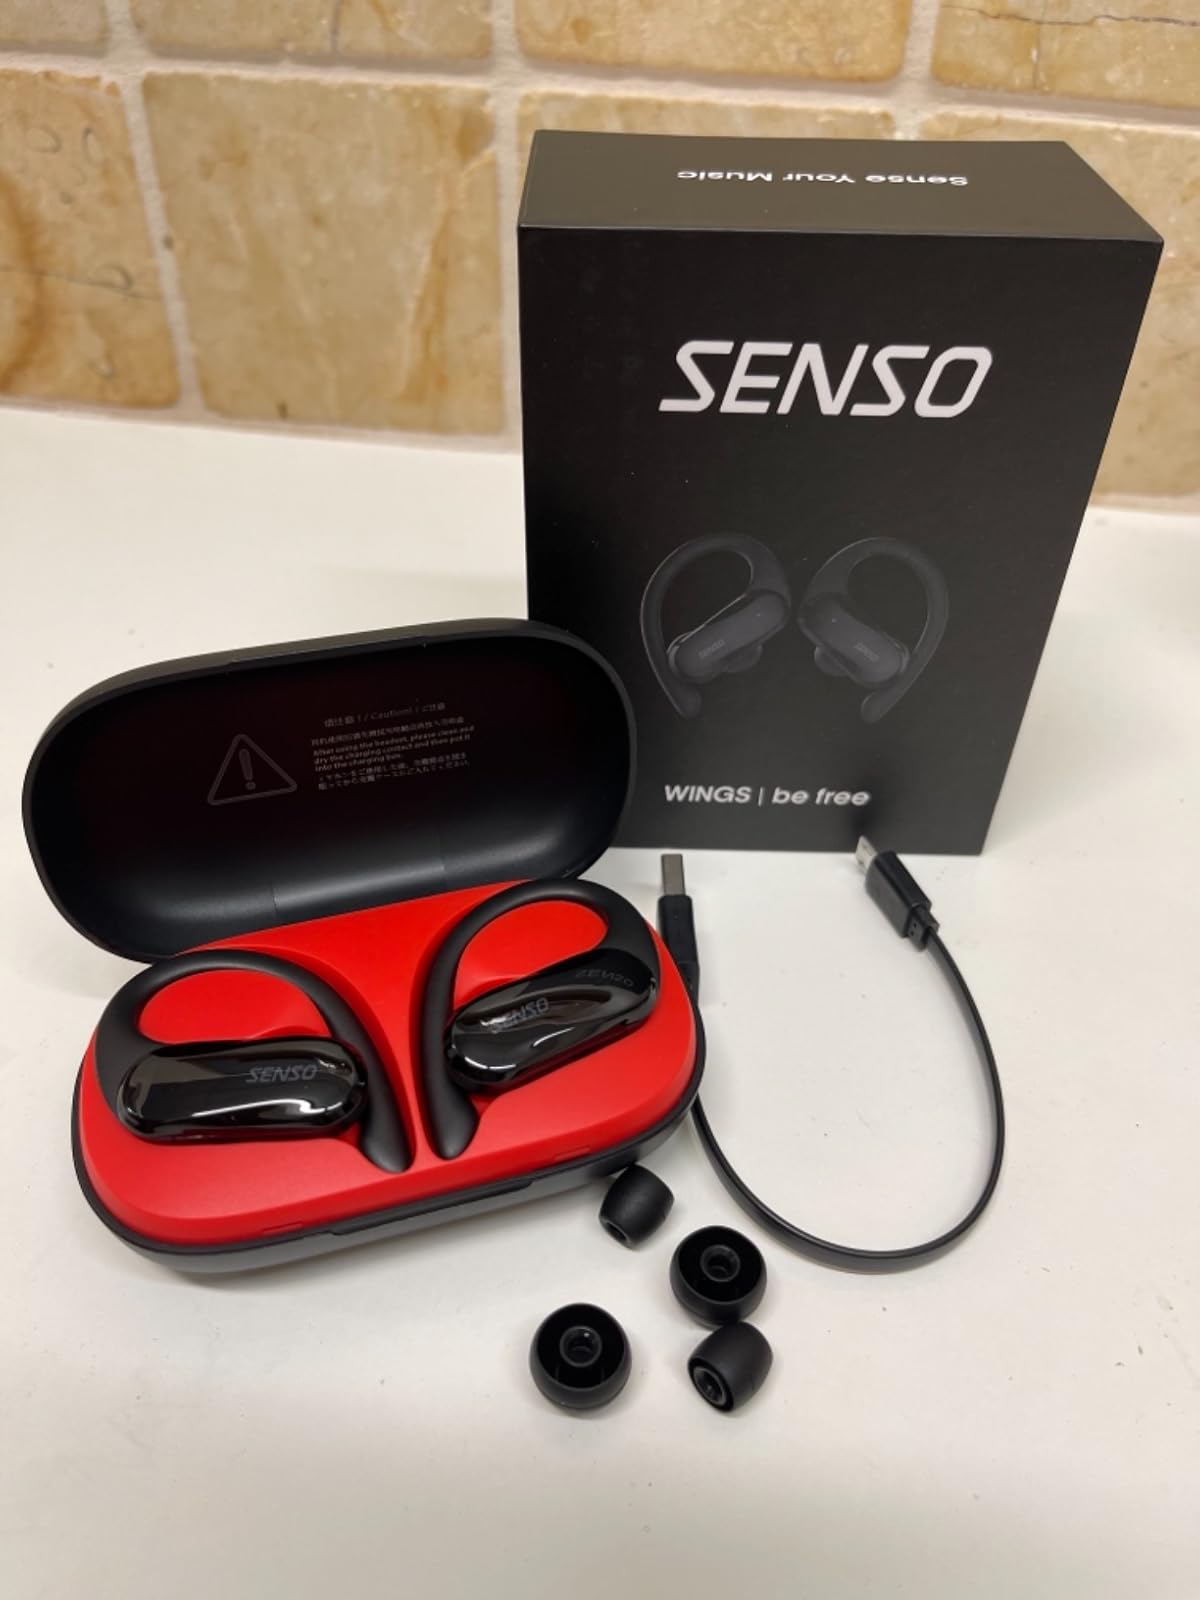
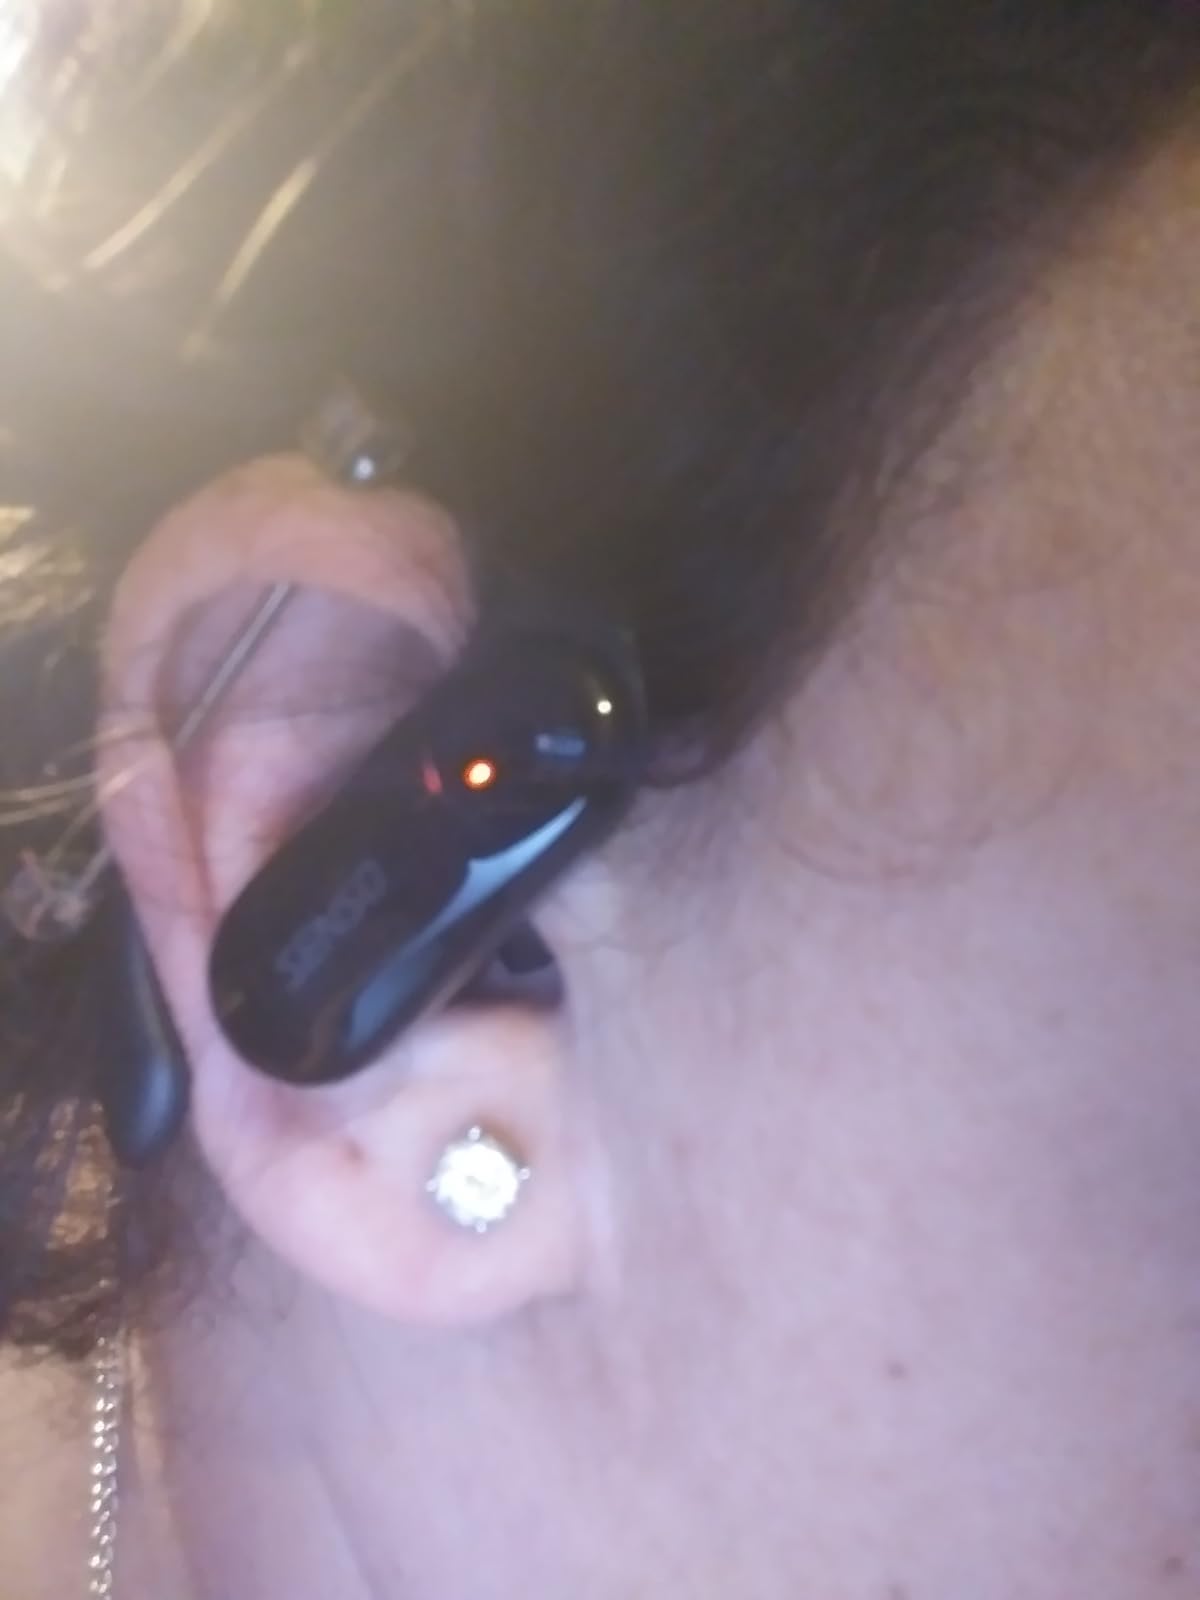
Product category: earbuds
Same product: yes